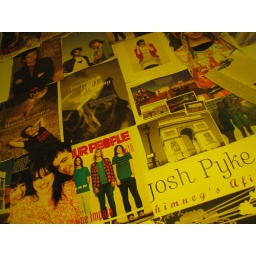
I took this with a yellow glass lamp shade thing over my flash